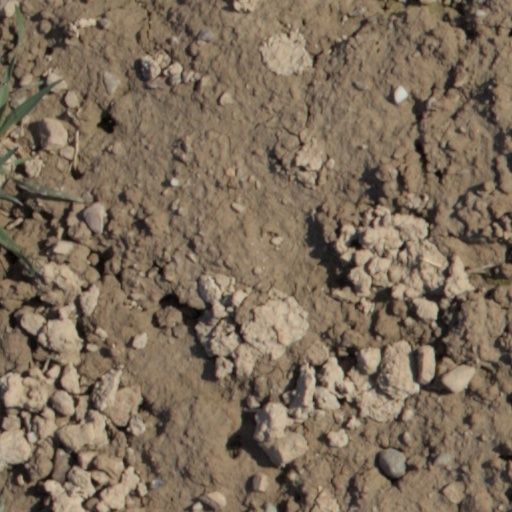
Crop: wheat